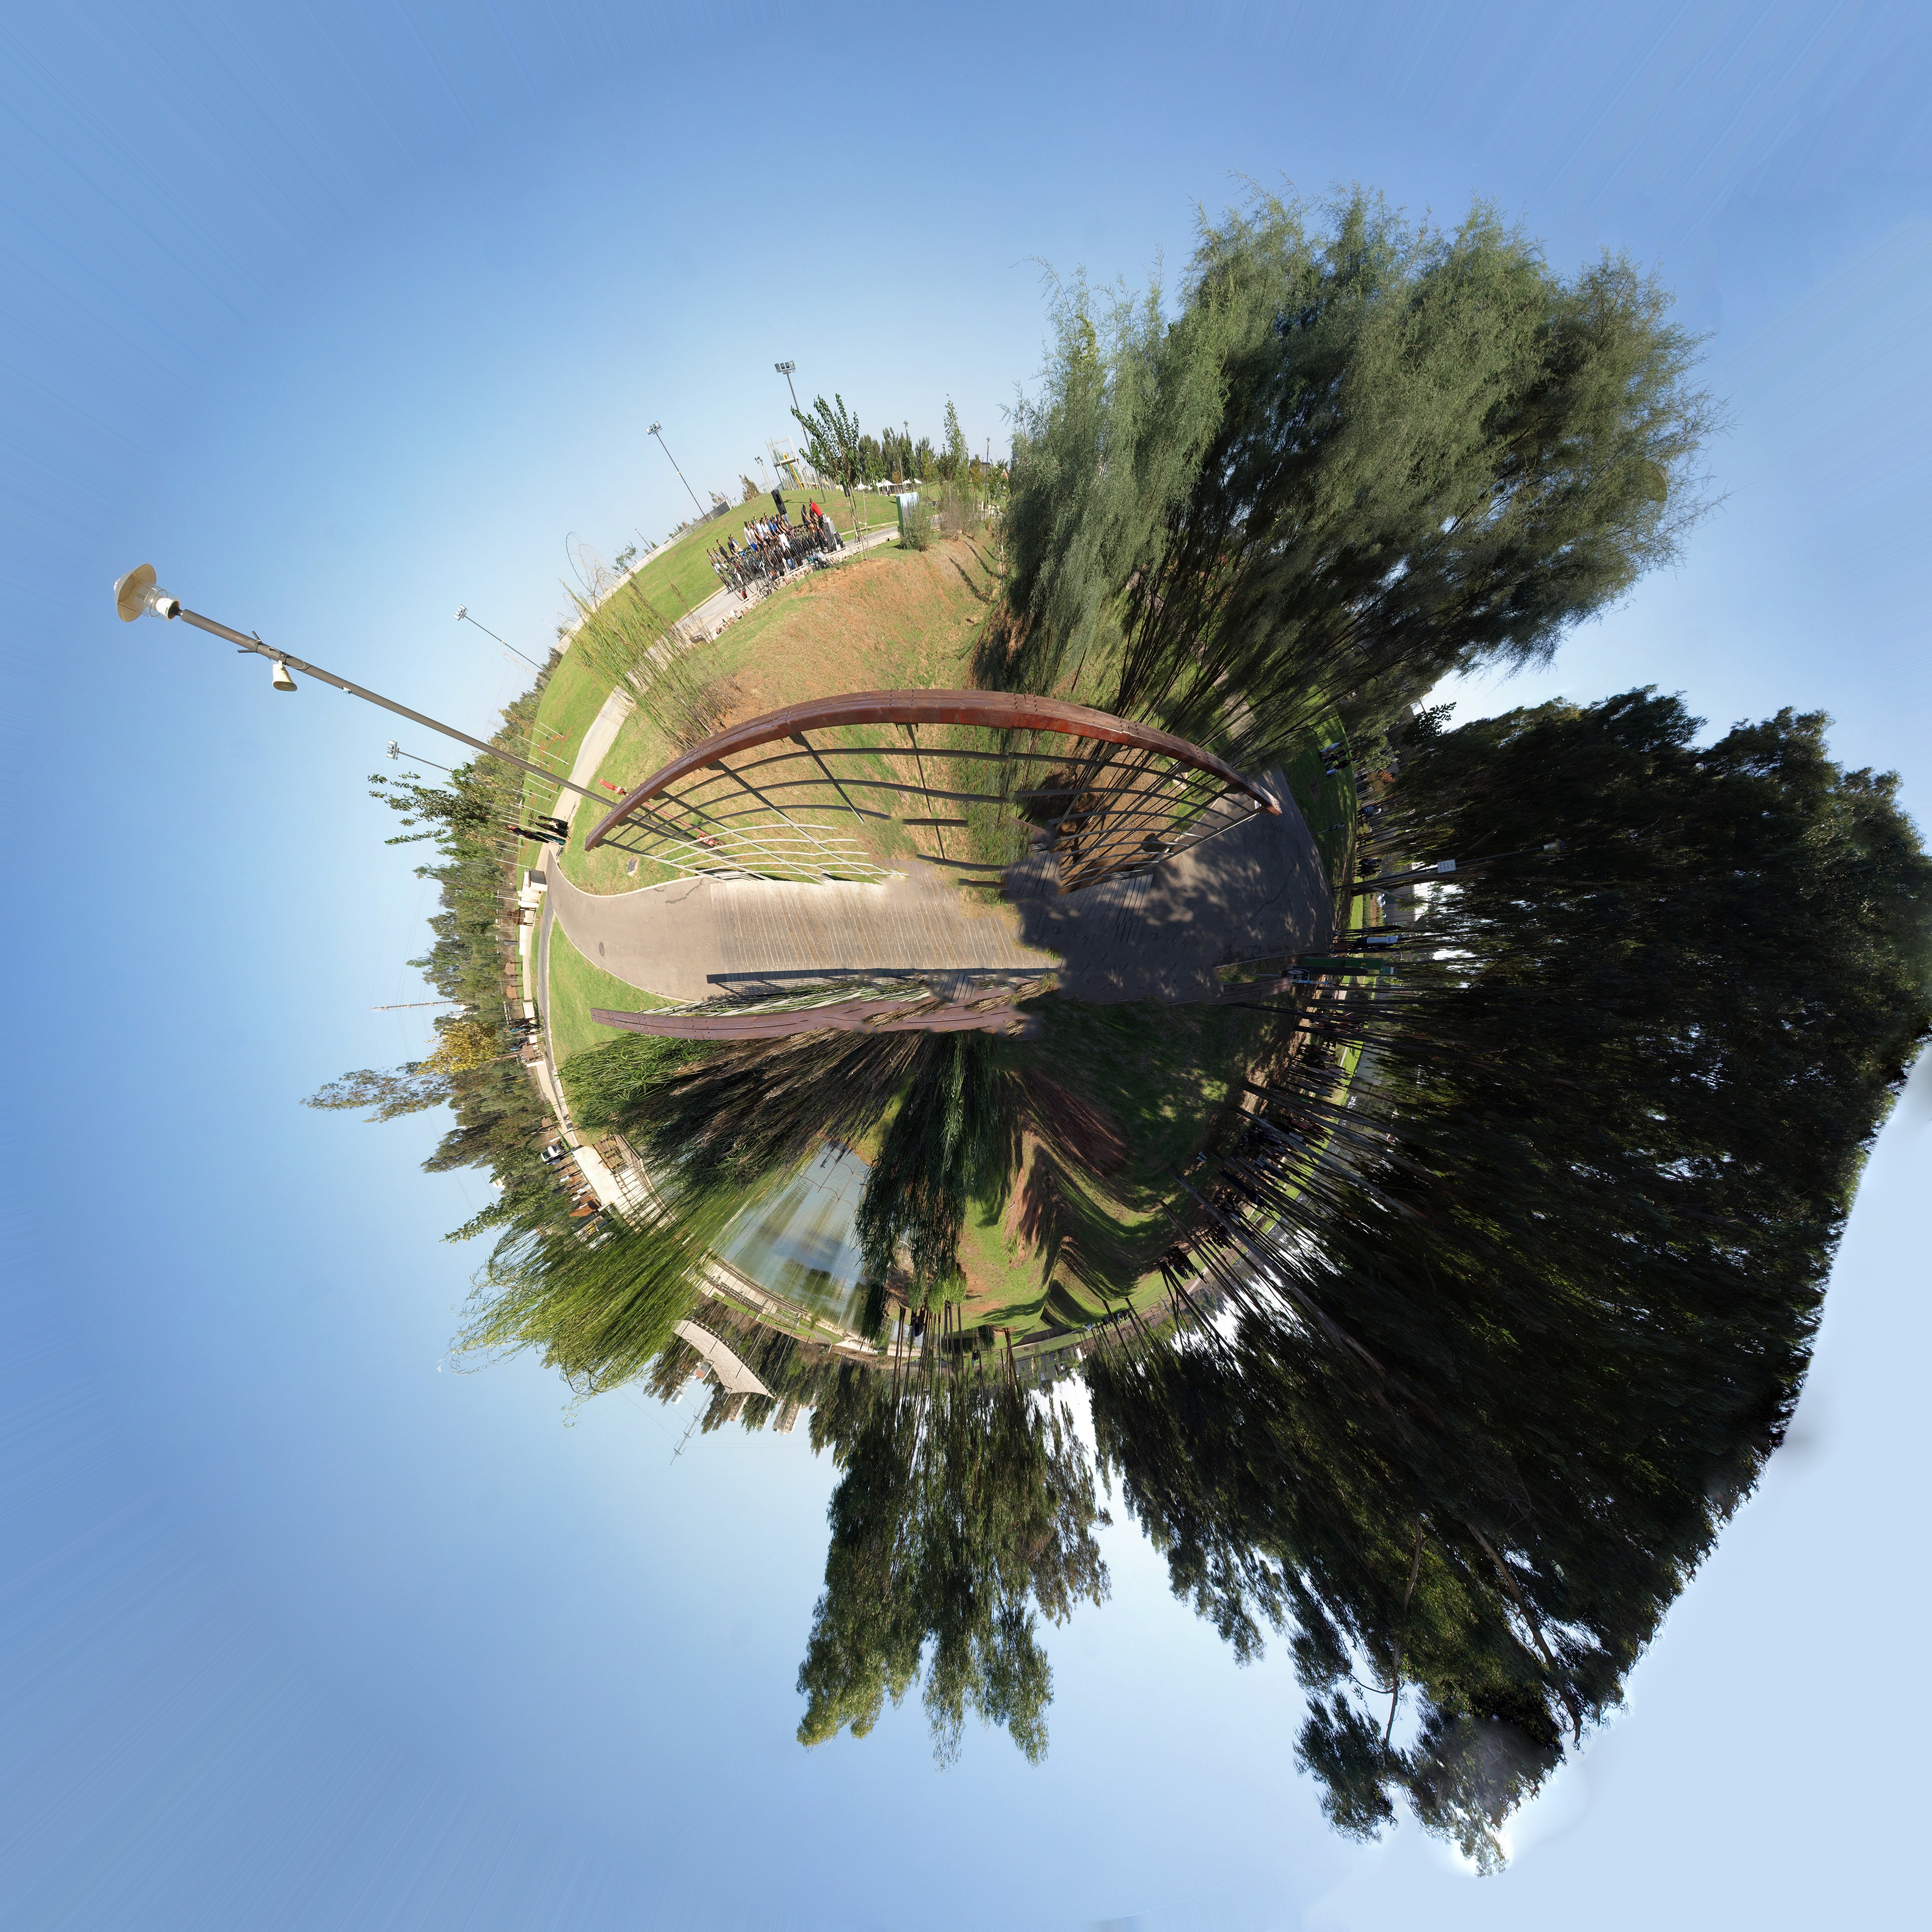
landscape, tree, plant, leaf, flower, wind, panorama, reflection, park, flora, earth, sphere, planet, herzeliya, woody plant, arecales